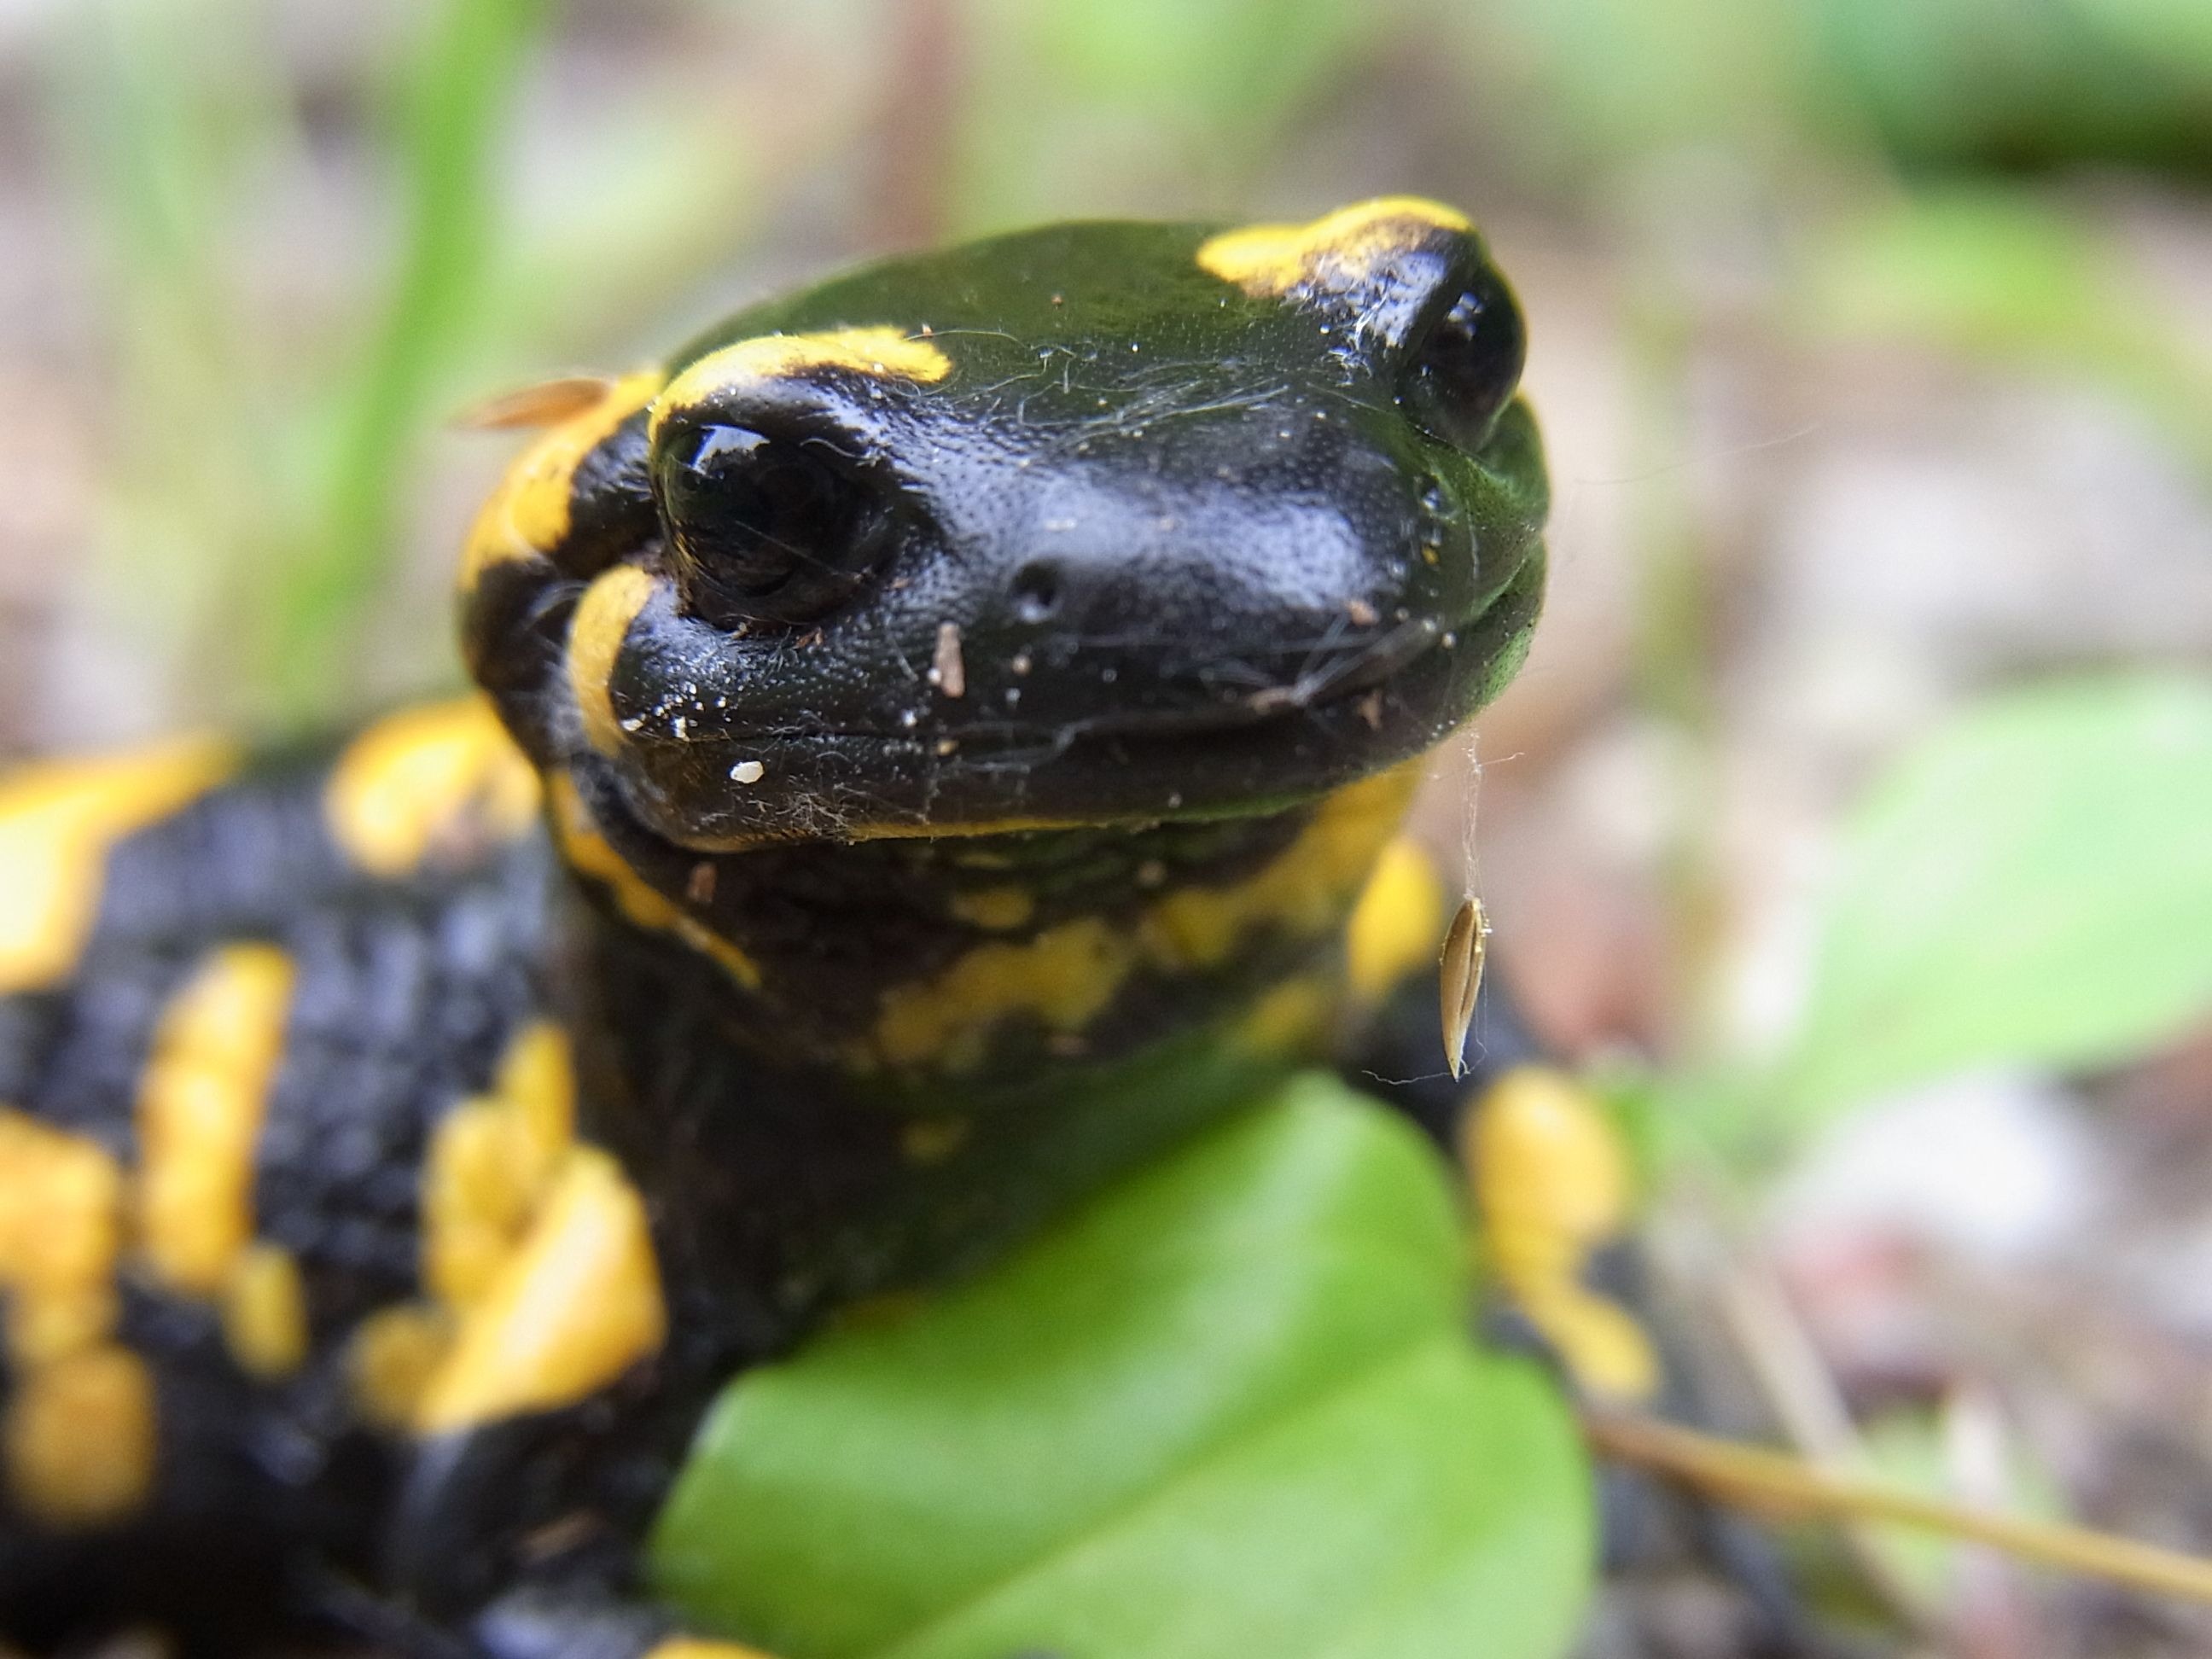
nature, animal, wildlife, green, frog, amphibian, fauna, tree frog, close up, vertebrate, salamandra, macro photography, amphibious, bullfrog, ranidae, emydidae, salamandridae, european fire salamander, fire salamander